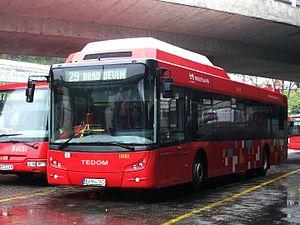
Tedom C 12G, Bratislava